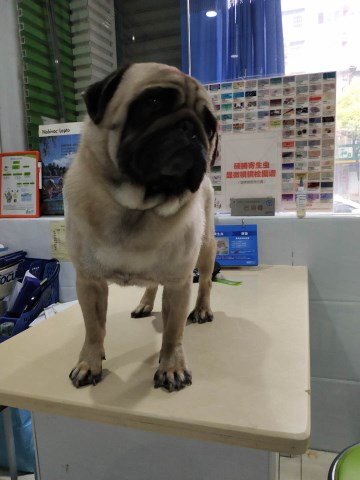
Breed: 798-n000130-pug